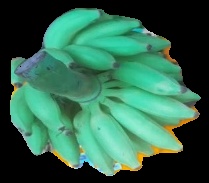
Variety: elakki-bale
Grade: grade2